River Oaks Park

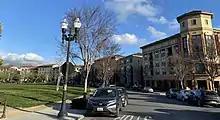
Buildings facing River Oaks Park.

The park was built and dedicated in 2013, on the site of Sony's former Silicon Valley manufacturing facility.